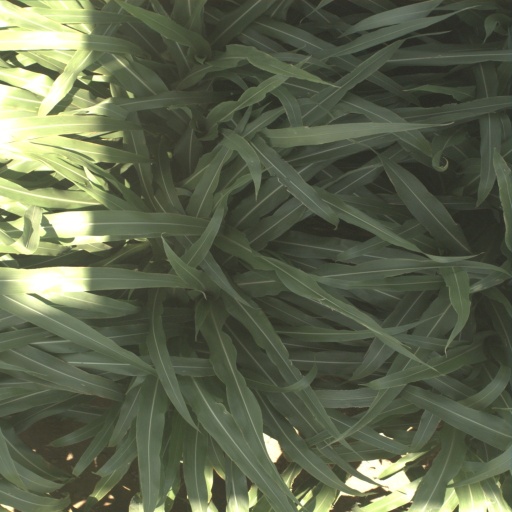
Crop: sorghum